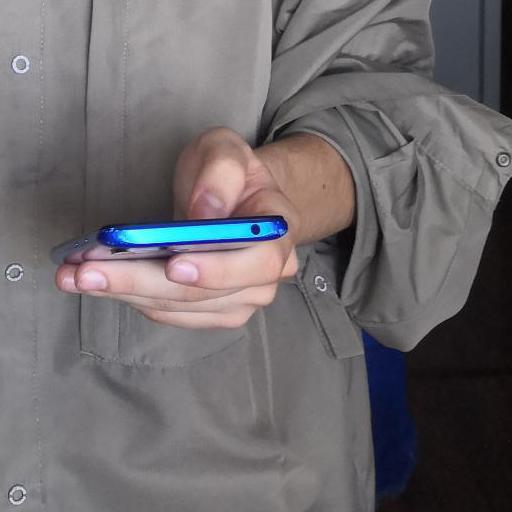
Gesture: no_gesture